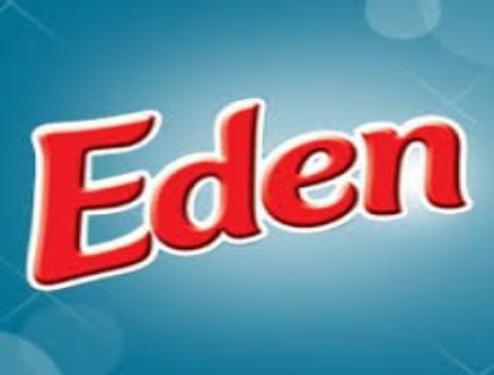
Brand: Eden Cheese
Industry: Food